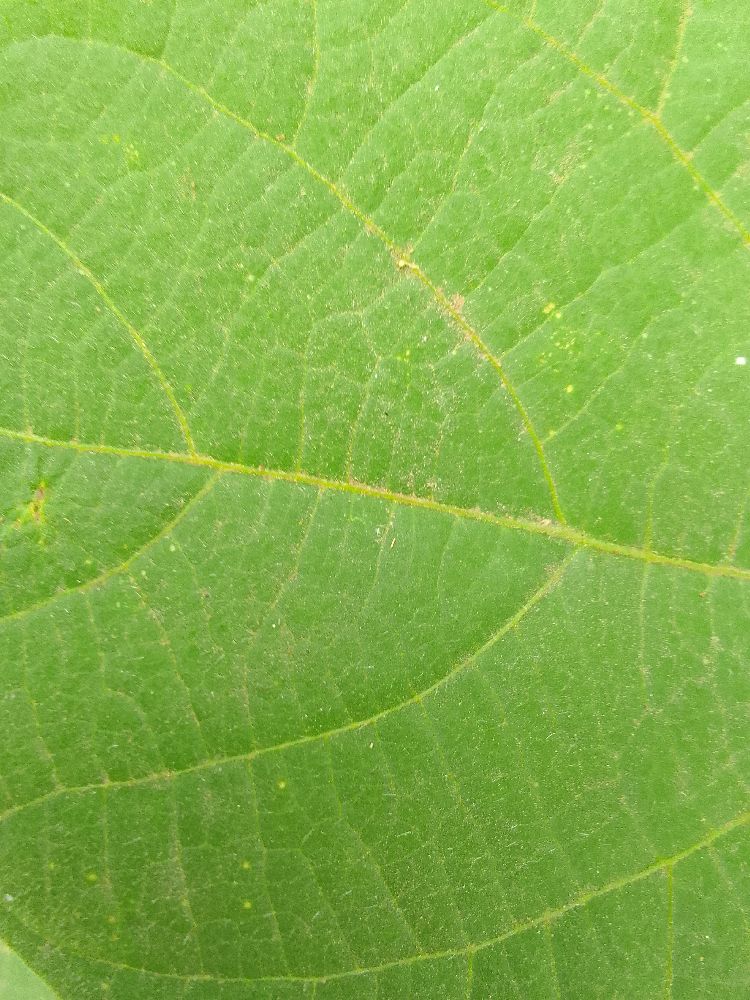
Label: healthy